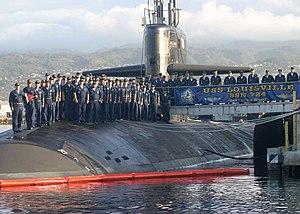
Le USS Louisville (SSN-724) est un sous-marin nucléaire d'attaque américain de classe Los Angeles nommé d'après Louisville au Kentucky.